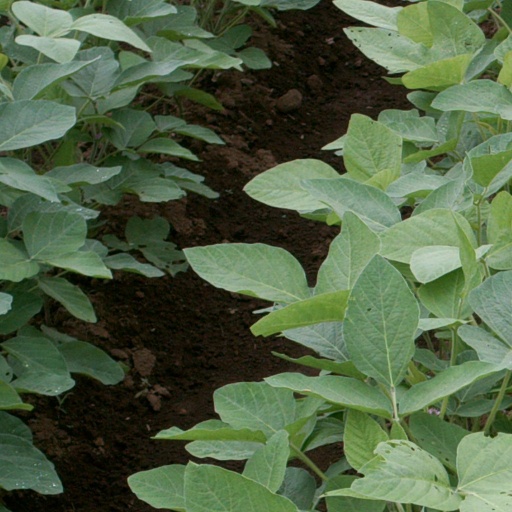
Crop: soybean